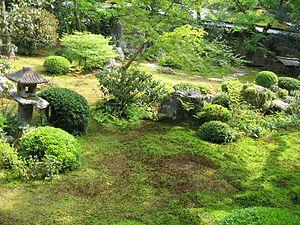
L’Ōbai-in est un sous-temple du Daitoku-ji à Kyoto au Japon. Le hon-dō et le kuri sont désignés « biens culturels importants ». Les peintures monochrome fusuma de l'époque Azuchi Momoyama Sept ermites dans un bosquet de bambous, Paysage avec personnages et Oies, par Unkoku Tōgan, sont également désignés « biens culturels importants ». La tête décapitée de la statue de Sen no Rikyū, à la position considérée comme arrogante par Toyotomi Hideyoshi, était autrefois conservée à l'Obai-in.